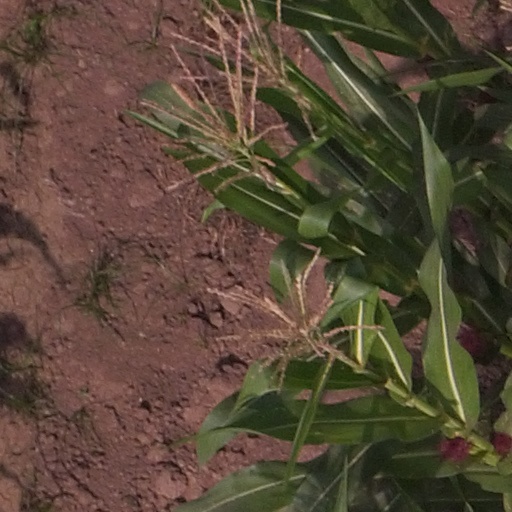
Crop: maize; corn